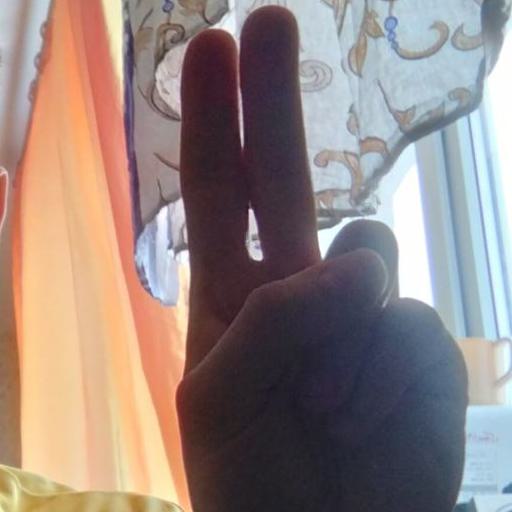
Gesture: two_up